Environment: real
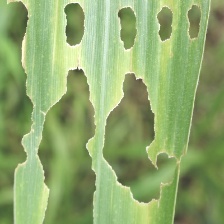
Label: fall_armyworm